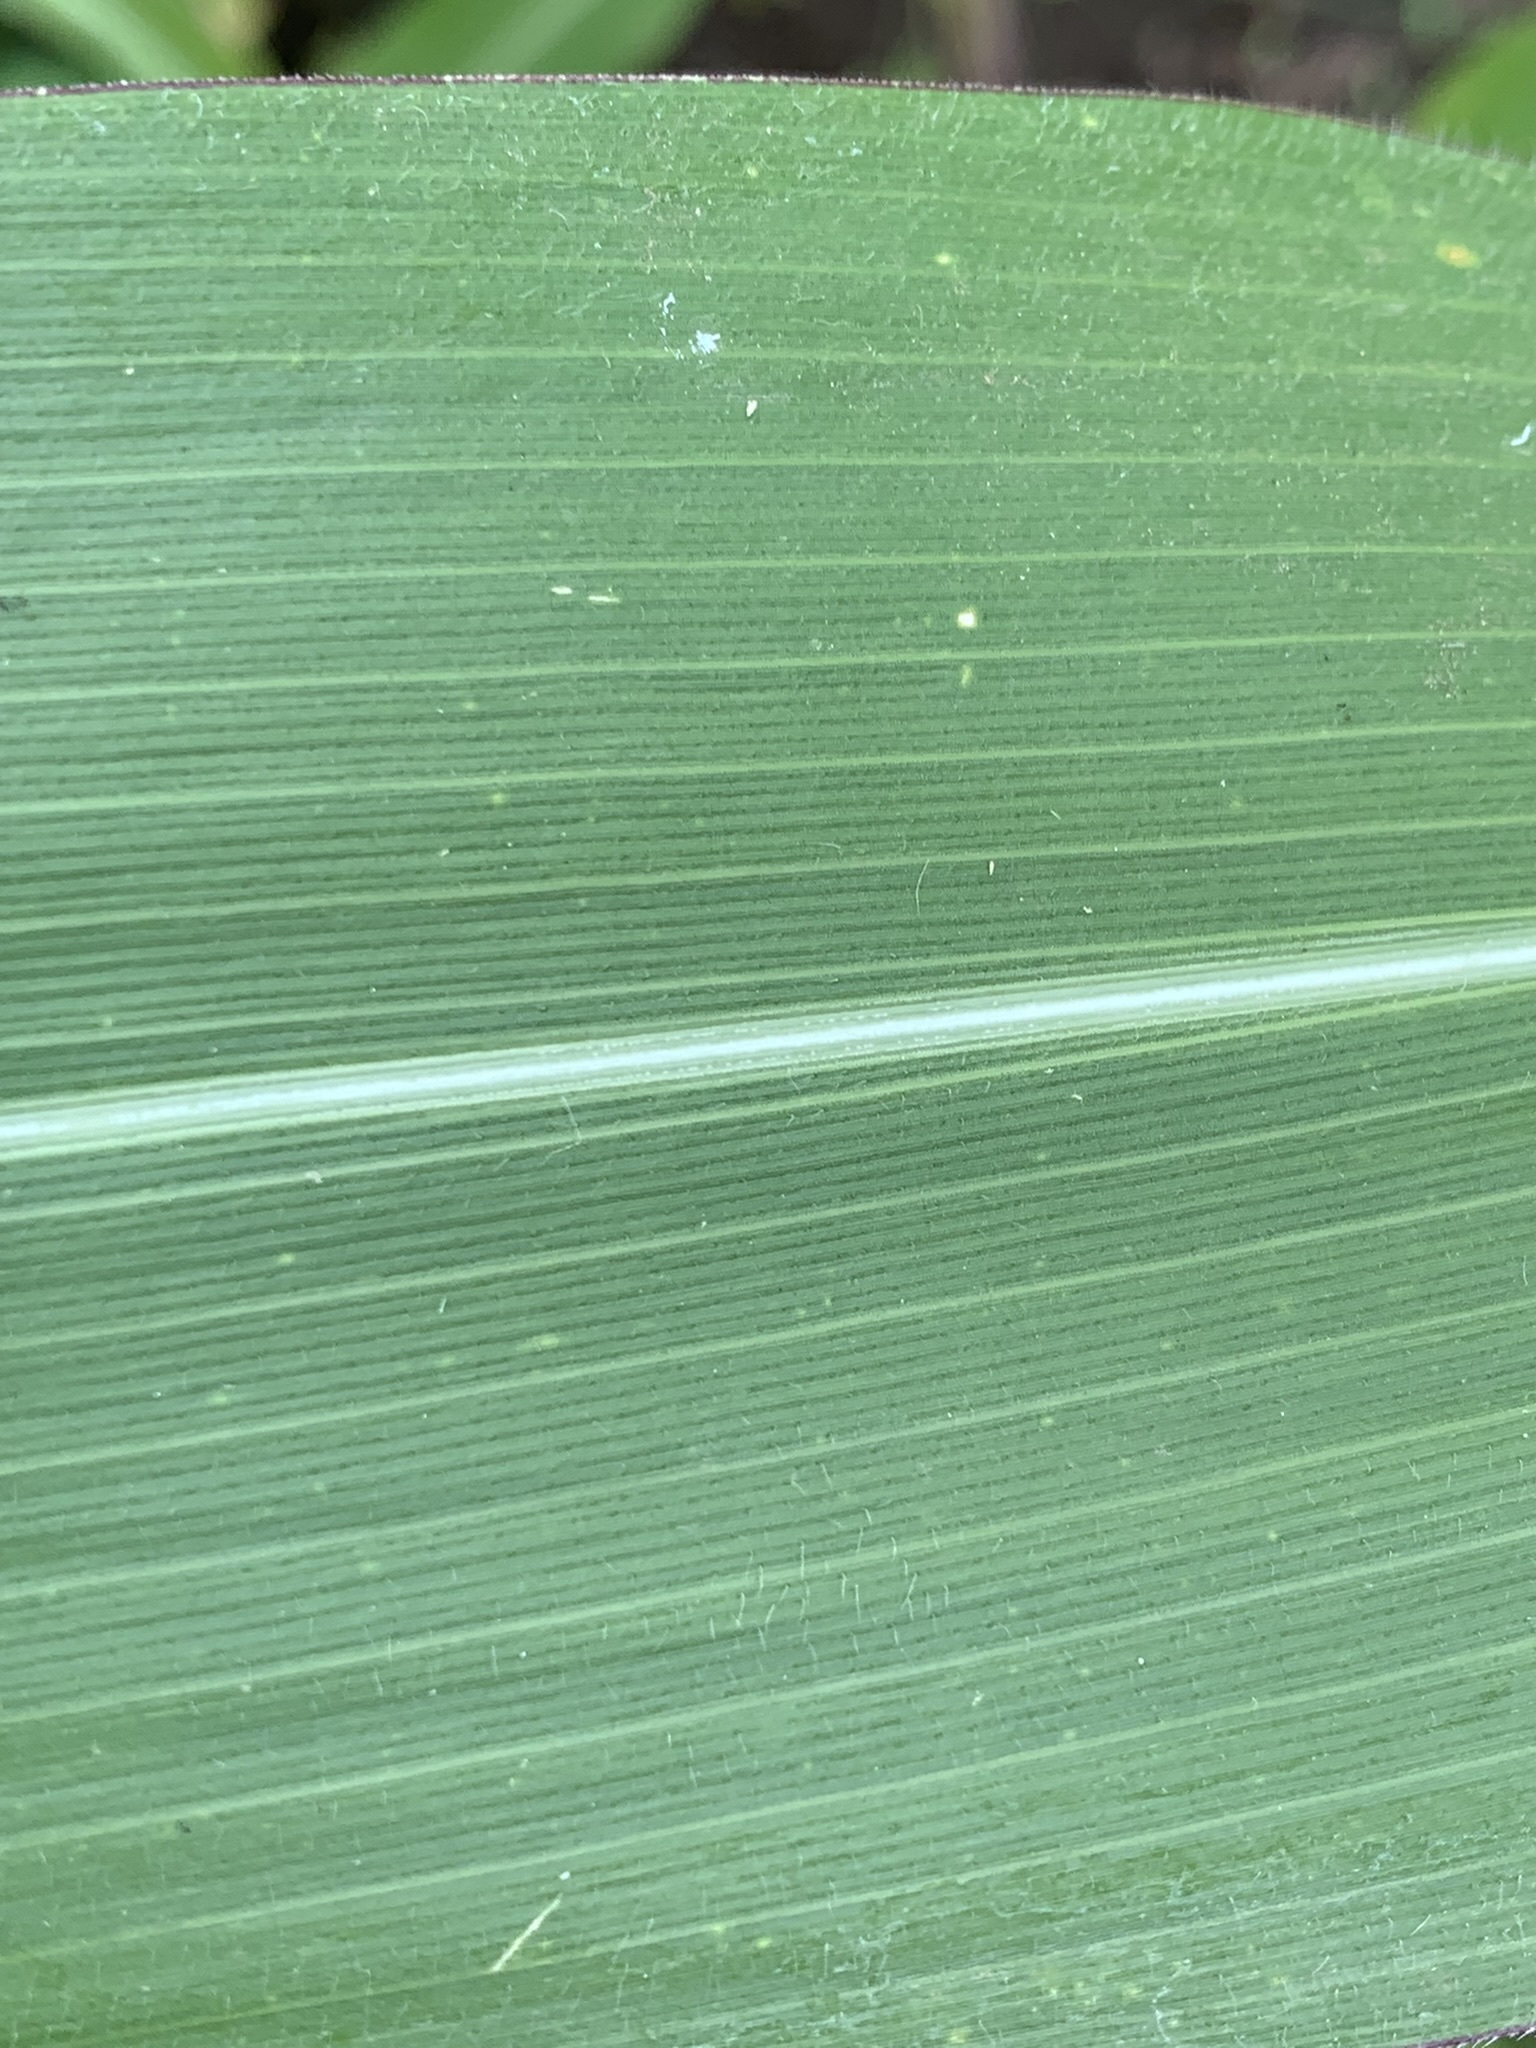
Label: Healthy